Great Lakes

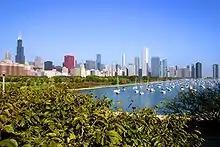
Chicago on Lake Michigan is in the western part of the lakes megalopolis and the site of the waterway linking the lakes to the Mississippi River valley

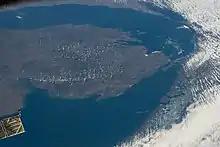
Lake Michigan–Huron with north oriented to the right; taken on April 14, 2022, during Expedition 67 of the International Space Station. is at the upper right and Saginaw Bay is on the left.

Lakes Huron and Michigan are sometimes considered a single lake, called Lake Michigan–Huron, because they are one hydrological body of water connected by the Straits of Mackinac. The straits are wide and deep; the water levels rise and fall together, and the flow between Michigan and Huron frequently reverses direction.